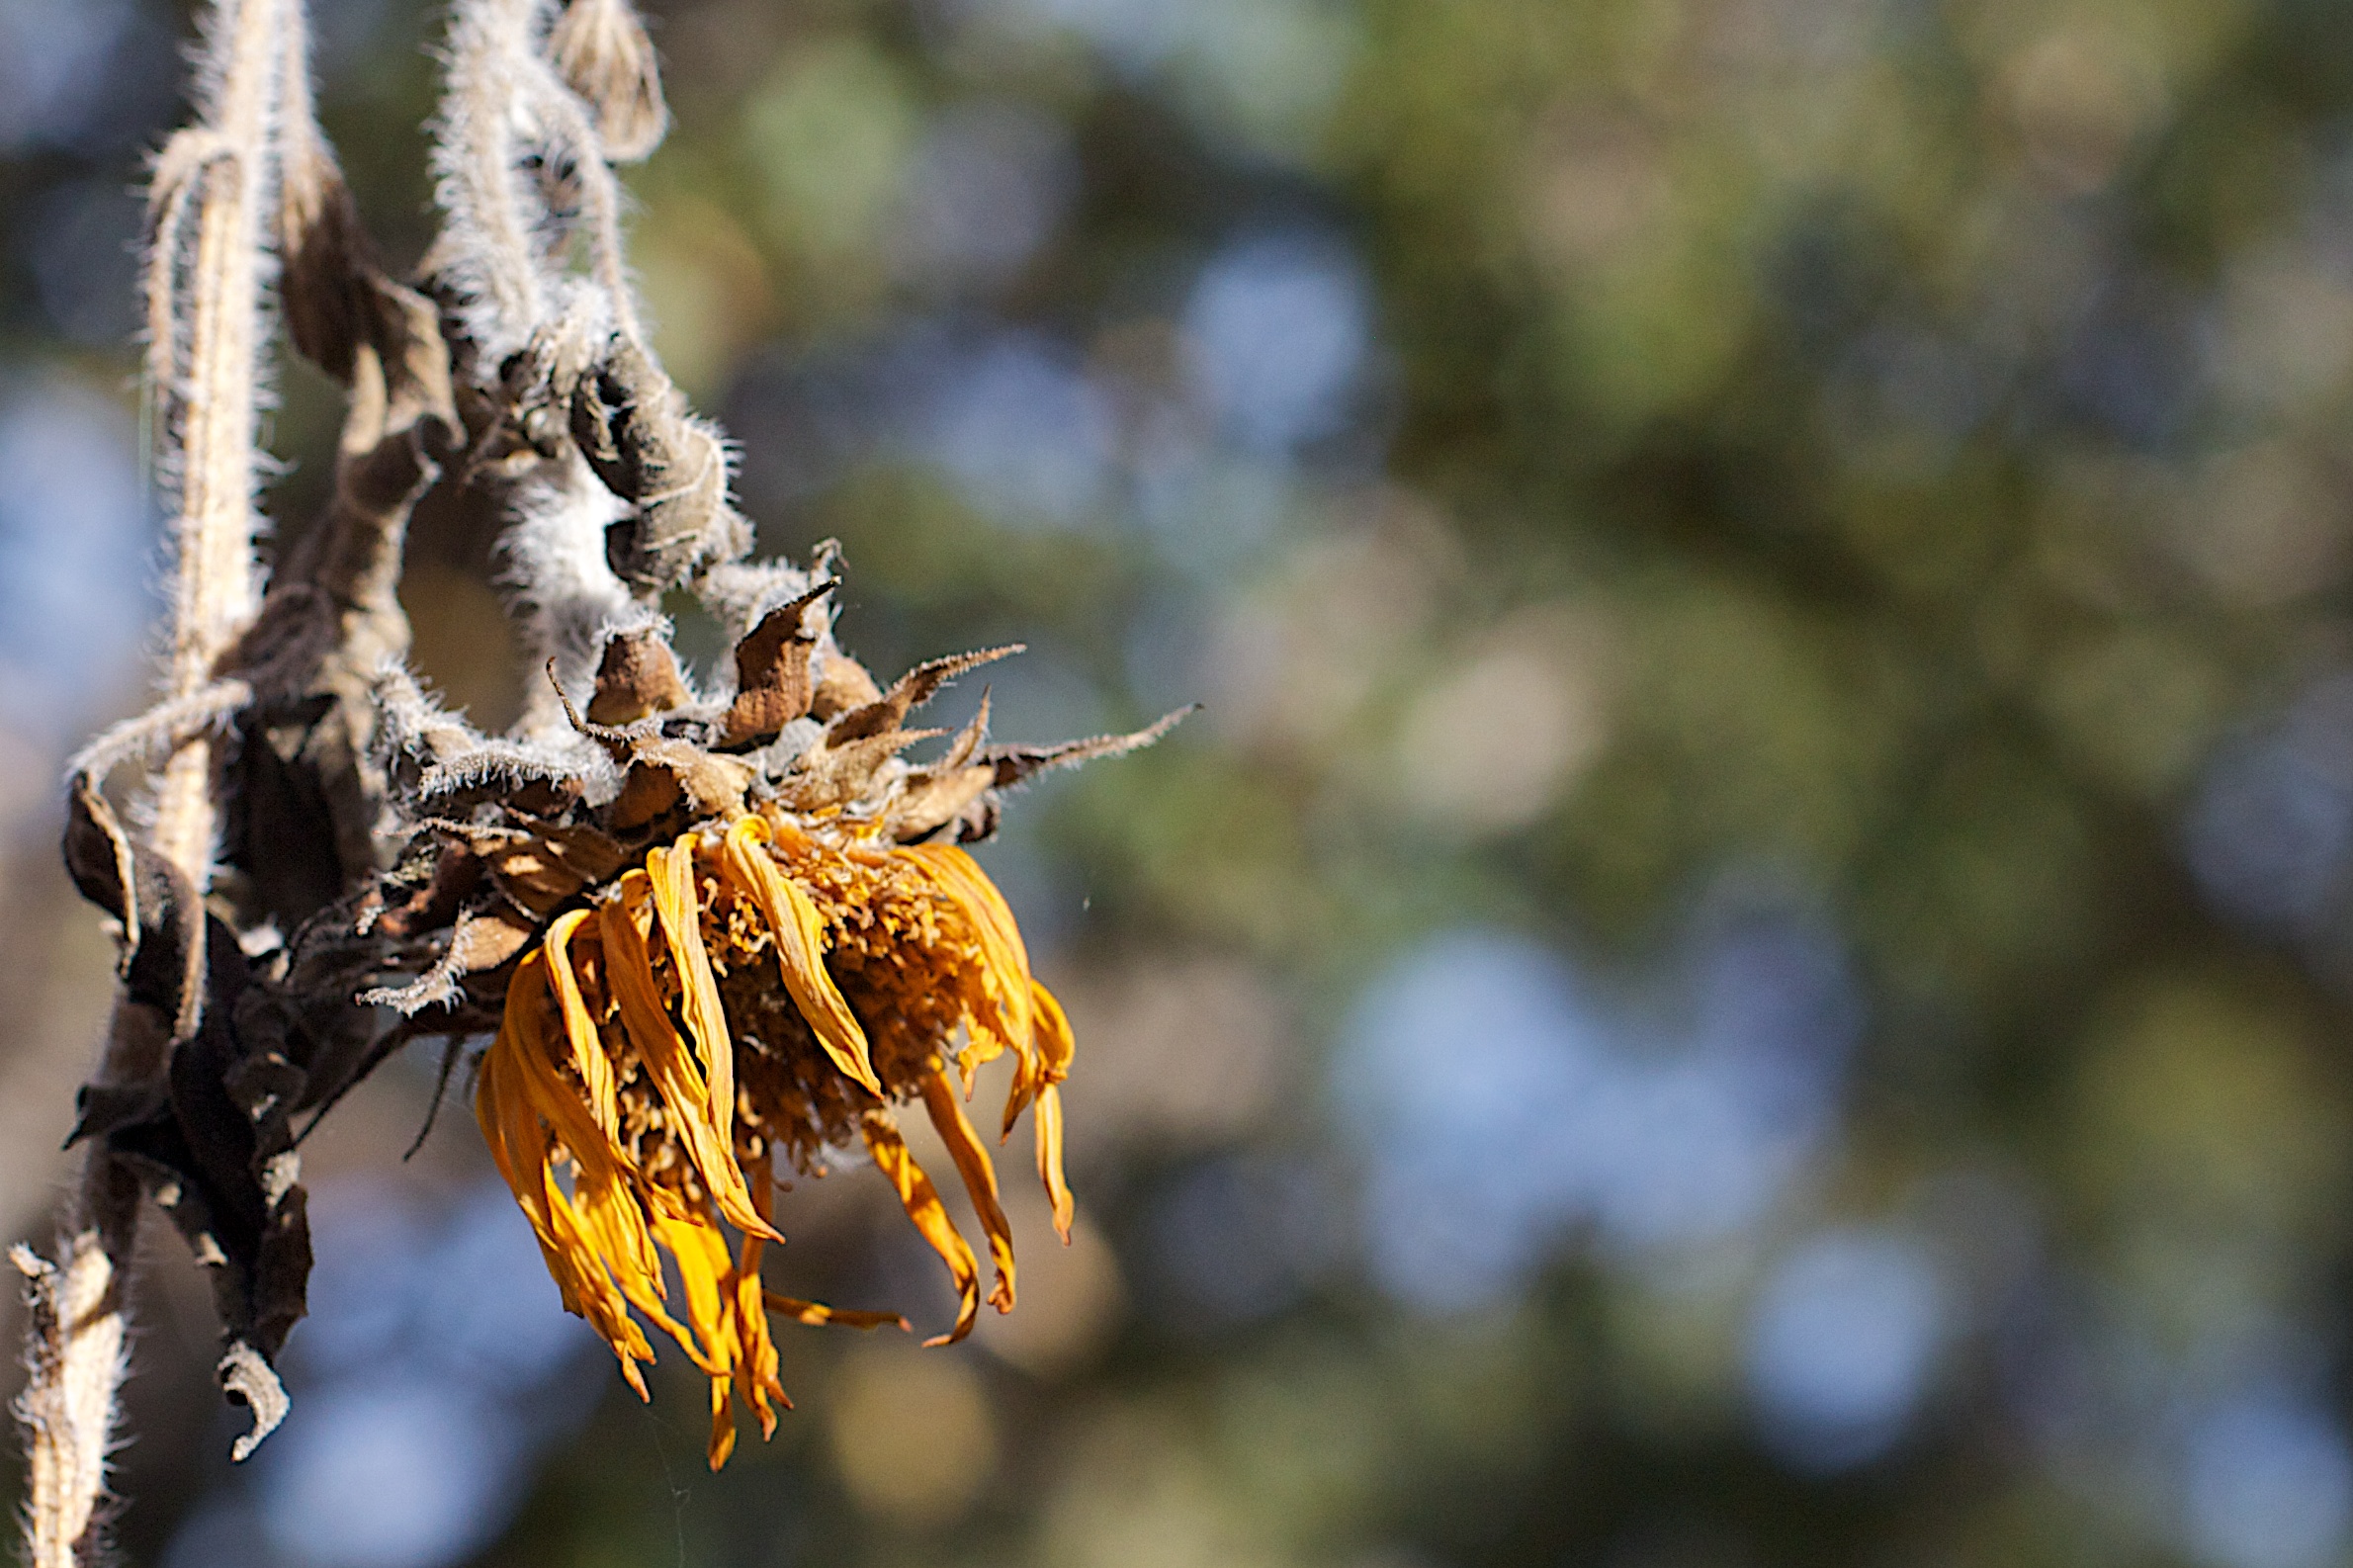
tree, nature, branch, plant, leaf, flower, wildlife, insect, autumn, flora, season, fauna, sunflower, invertebrate, close up, macro photography, woody plant